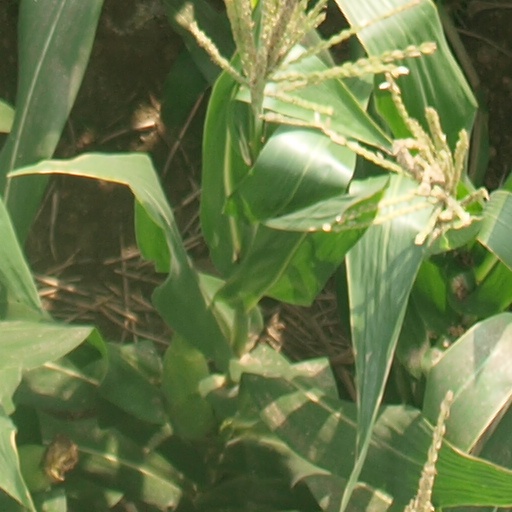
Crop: maize; corn